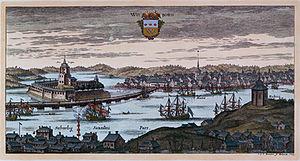
Vyborg est une ville de l'oblast de Léningrad, en Russie, et le chef-lieu administratif du raïon de Vyborg.